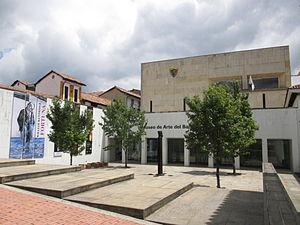
Le musée d'Art de la Banque de la République en espagnol : Museo de Arte del Banco de la República est un musée consacré aux arts plastiques et situé dans l'enceinte de la bibliothèque Luis Ángel Arango à Bogota, en Colombie.